War of the Spanish Succession

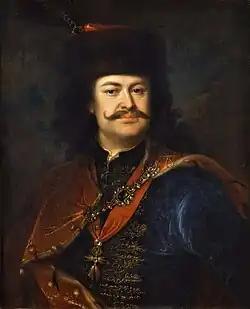
Francis Rákóczi, leader of the 1703–1711 Hungarian revolt; funded by France, this was a major distraction for Austria

The importance of trade and economic interests to the participants is often underestimated; contemporaries viewed Dutch and English support for the Habsburg cause as primarily driven by a desire for access to Spanish markets in the Americas. While modern economists generally assume a constantly growing market, the then dominant theory of mercantilism viewed it as relatively static. This meant increasing one's own share of a market required taking it from someone else, with the state facilitating this by attacking opponents' merchant ships and colonies.